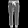
Label: Trouser